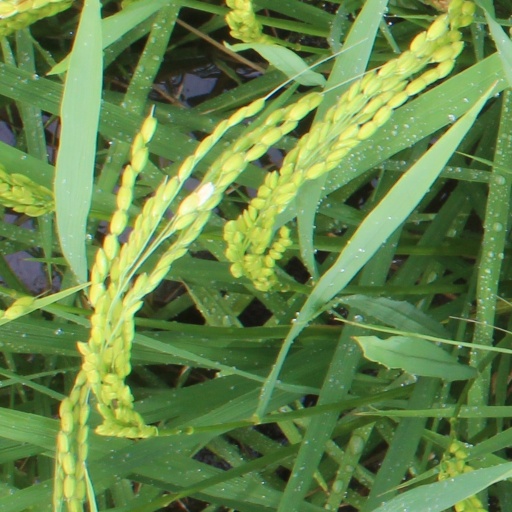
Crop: rice